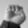
ASL letter: E